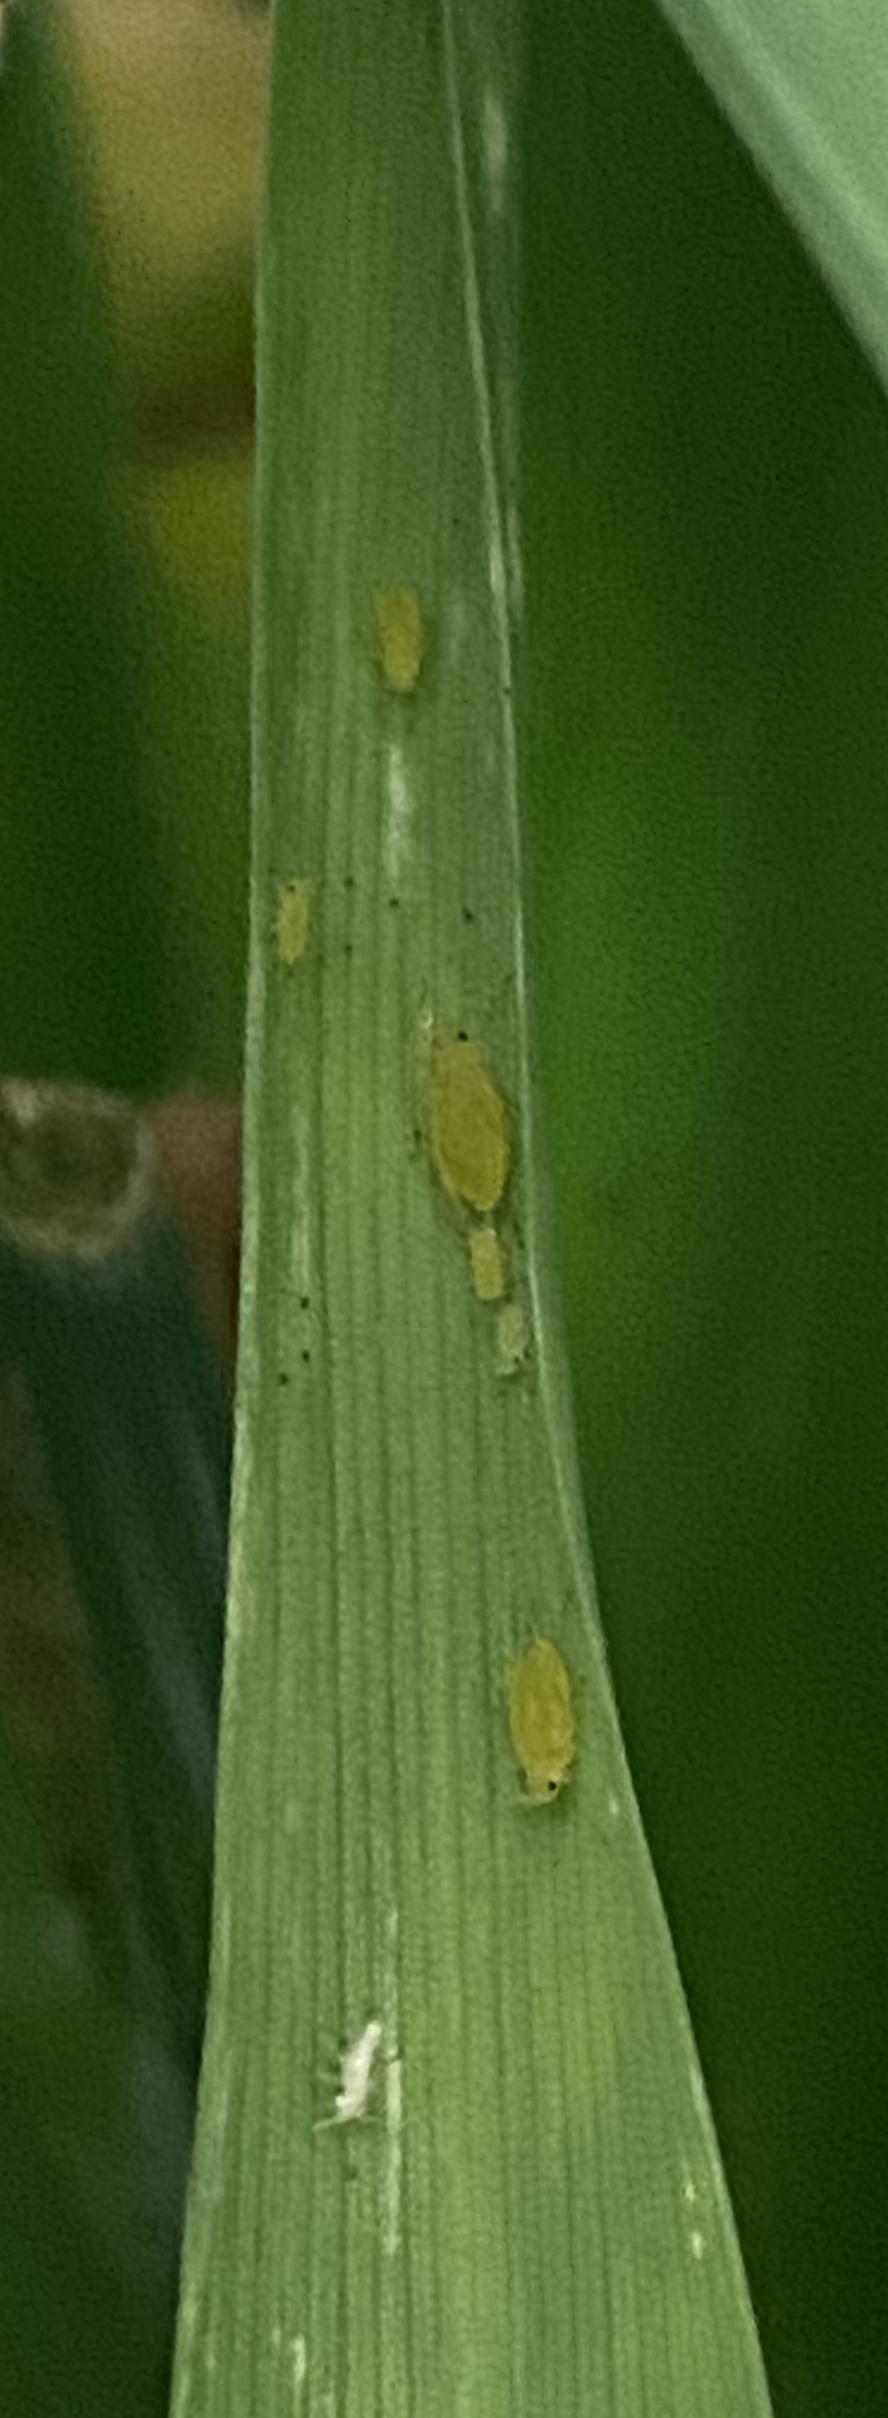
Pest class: cereal_grass_aphid